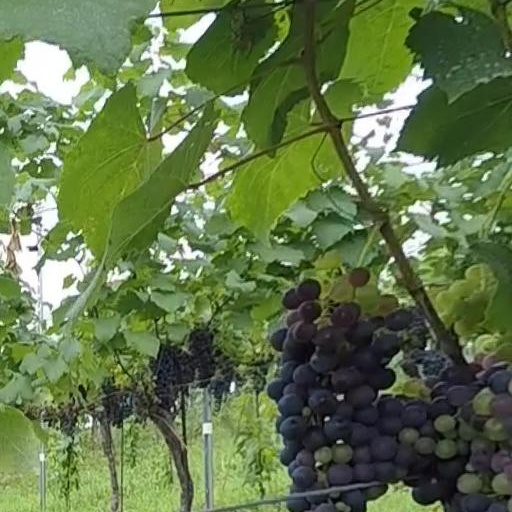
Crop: grape